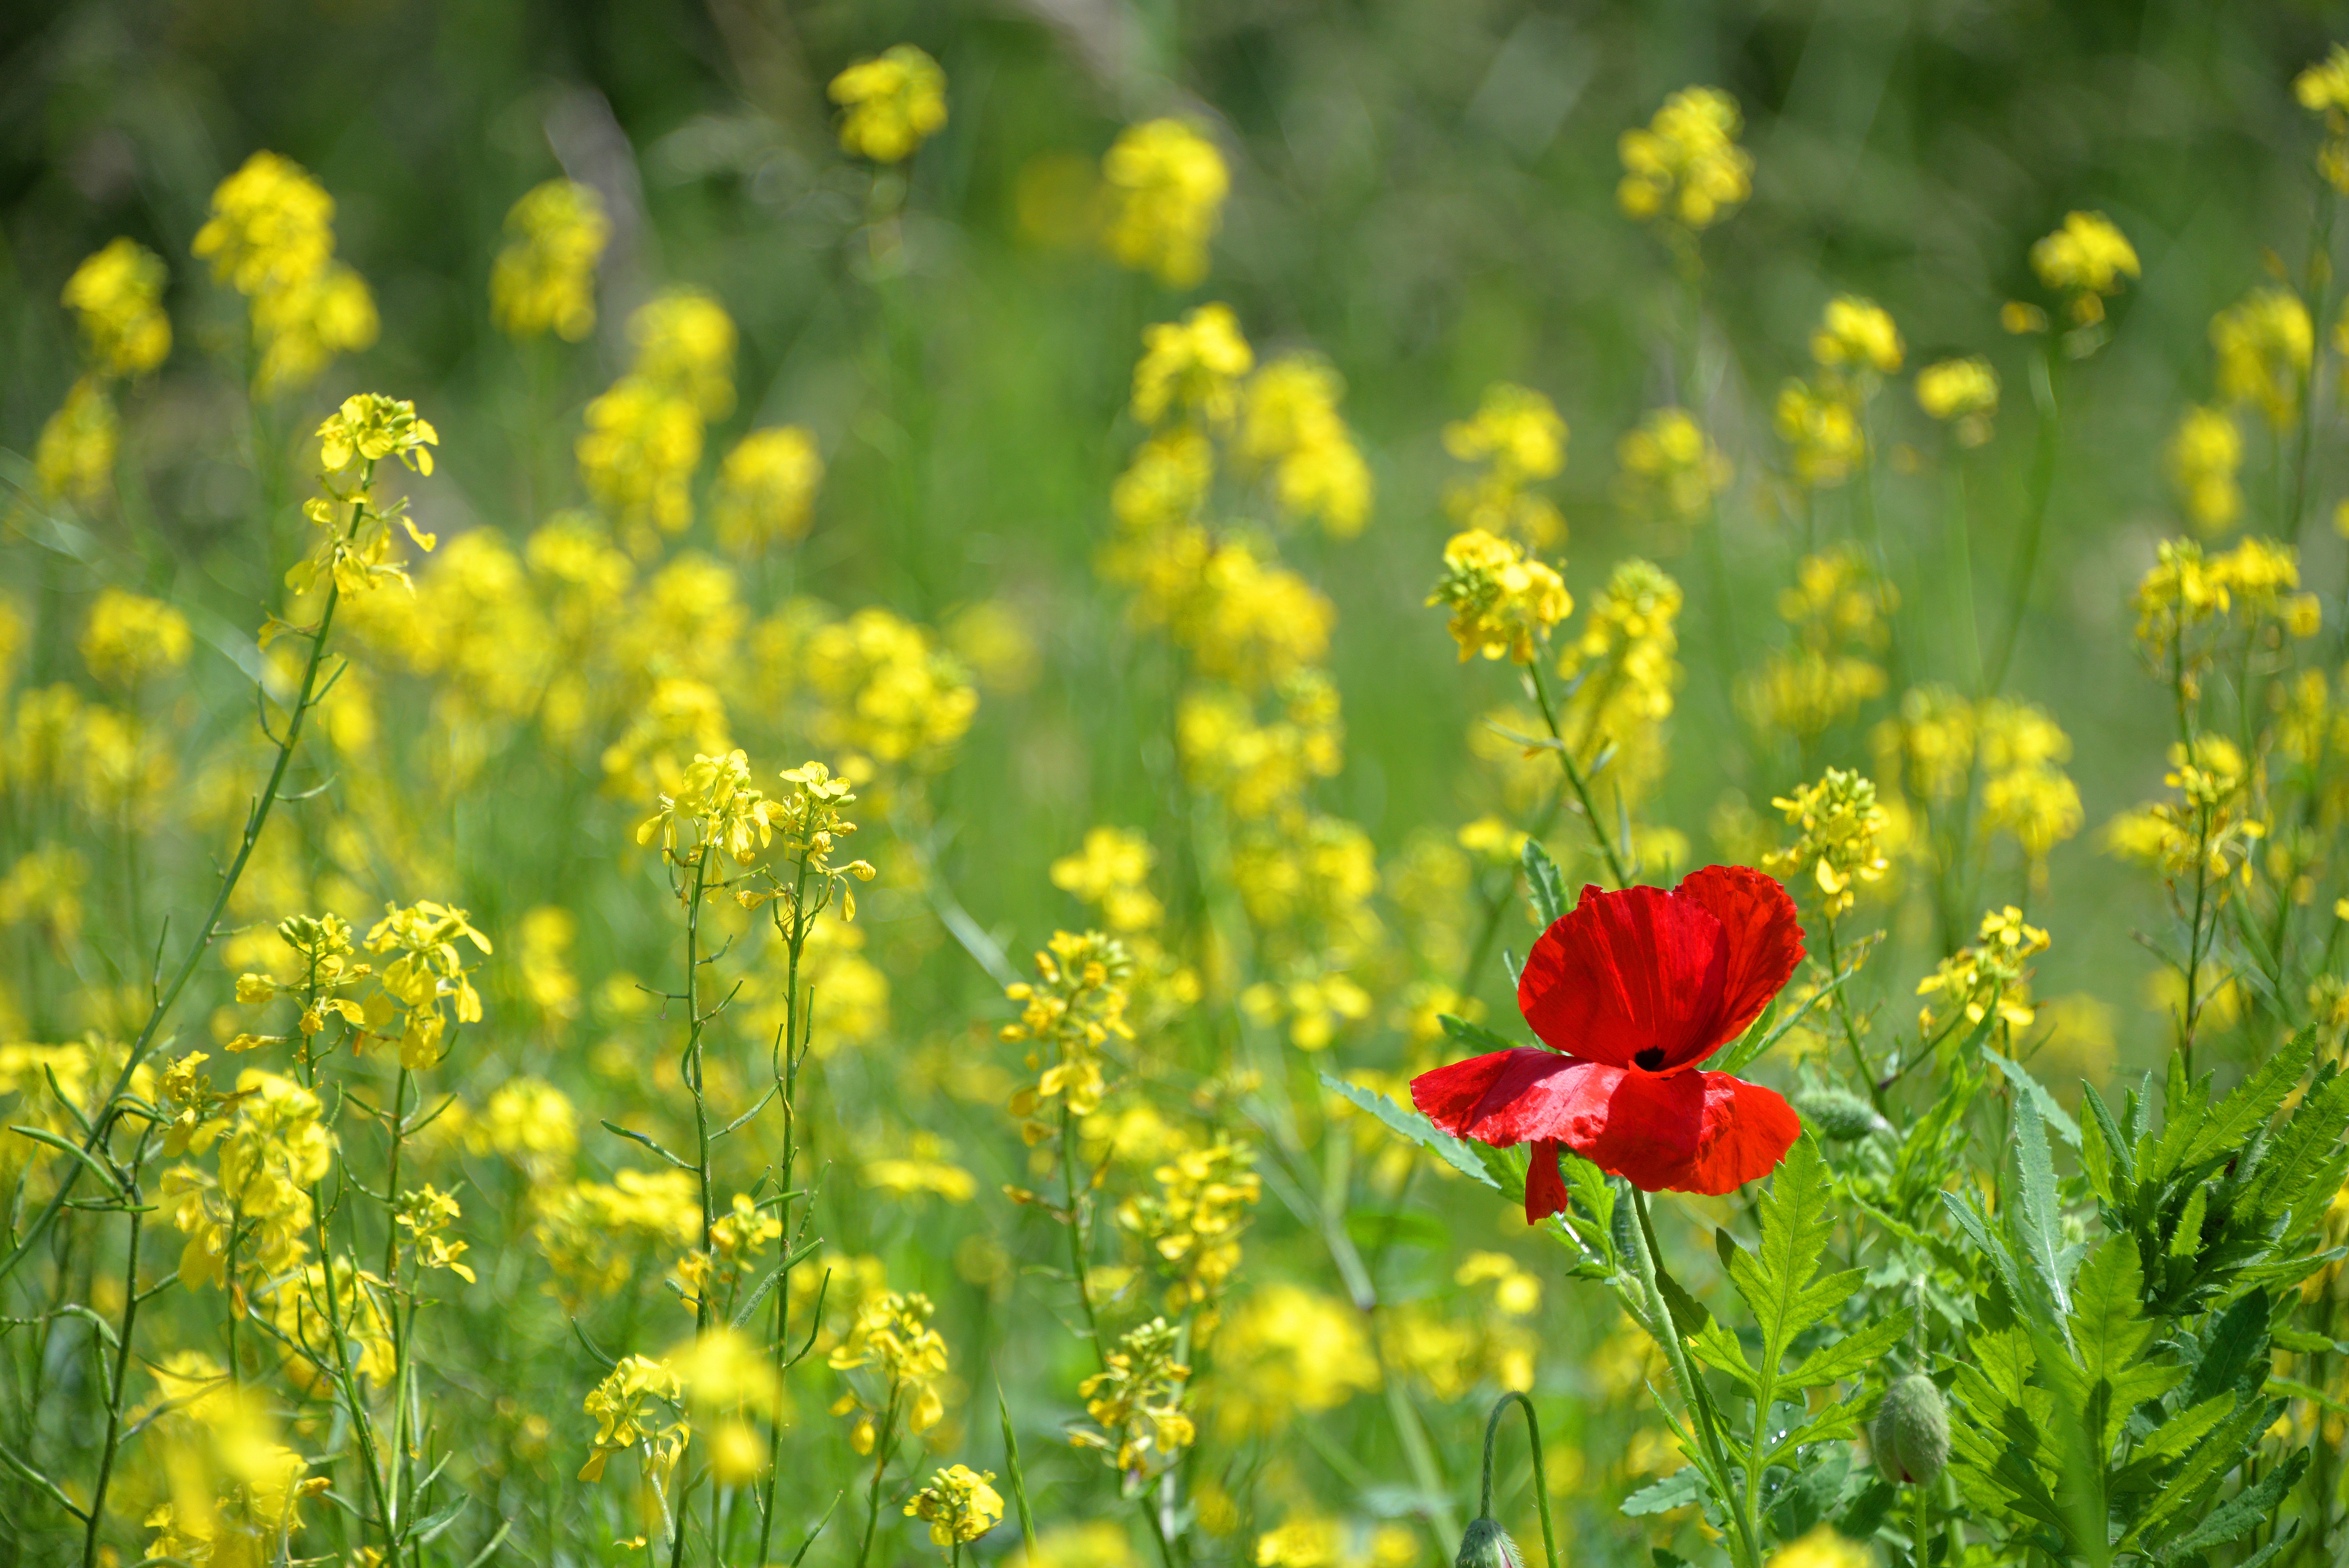
screen, grass, ocean, plant, sun, field, meadow, prairie, round, flower, female, food, green, red, herb, produce, vegetable, butterfly, yellow, agriculture, flora, rapeseed, note, chart, wildflower, background, grassland, original, different, hope, poppy, ile, habitat, difference, pre, unique, brassica, dominant, flooded, form, only, macro photography, flowering plant, tonic, isolated form, singular, natural environment, grass family, land plant, mustard plant, distinction